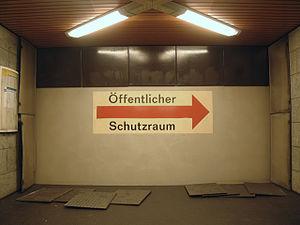
Pankstraße est une station du métro de Berlin à Berlin-Gesundbrunnen, desservie par la ligne U8. Elle se situe sous la Badstraße. Ses deux uniques bouches donnent au nord sur la Prinzenallee et non au sud sur la Pankstraße. À proximité se tient l'église Saint-Paul. La station ne dispose pas d'ascenseur. Elle devait s'en doter d'ici 2016, mais aucuns travaux n'ont été réalisés à ce jour. Elle a la particularité d avoir été pensée et construite comme un abri anti atomique pour environ 3 300 personnes.